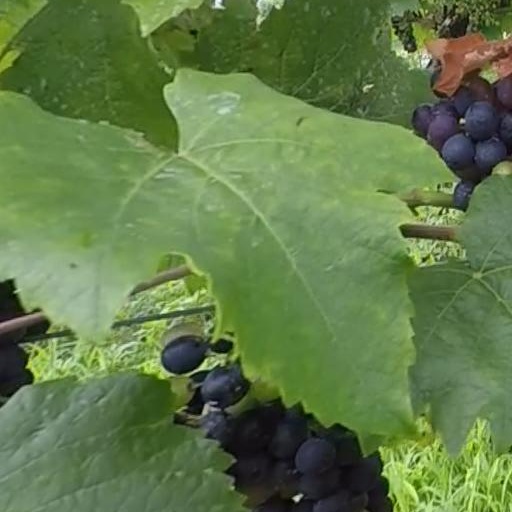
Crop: grape